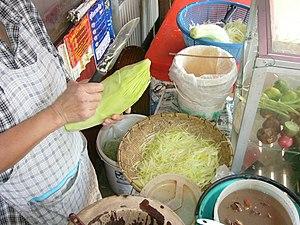
La salade de papaye verte est une salade épicée à base de papaye verte râpée. D'origine lao, elle est couramment consommée à travers l'Asie du Sud-Est, où elle porte de nombreux noms : tam som, tam maak hoong, som tam, bok l'hong, gỏi đu đủ en vietnamien. Ce plat combine les cinq saveurs principales des cuisines locales : l'acidité de la lime, l'épicé du piment, le salé et l'umami de la sauce de poisson et le sucré du sucre de palme.